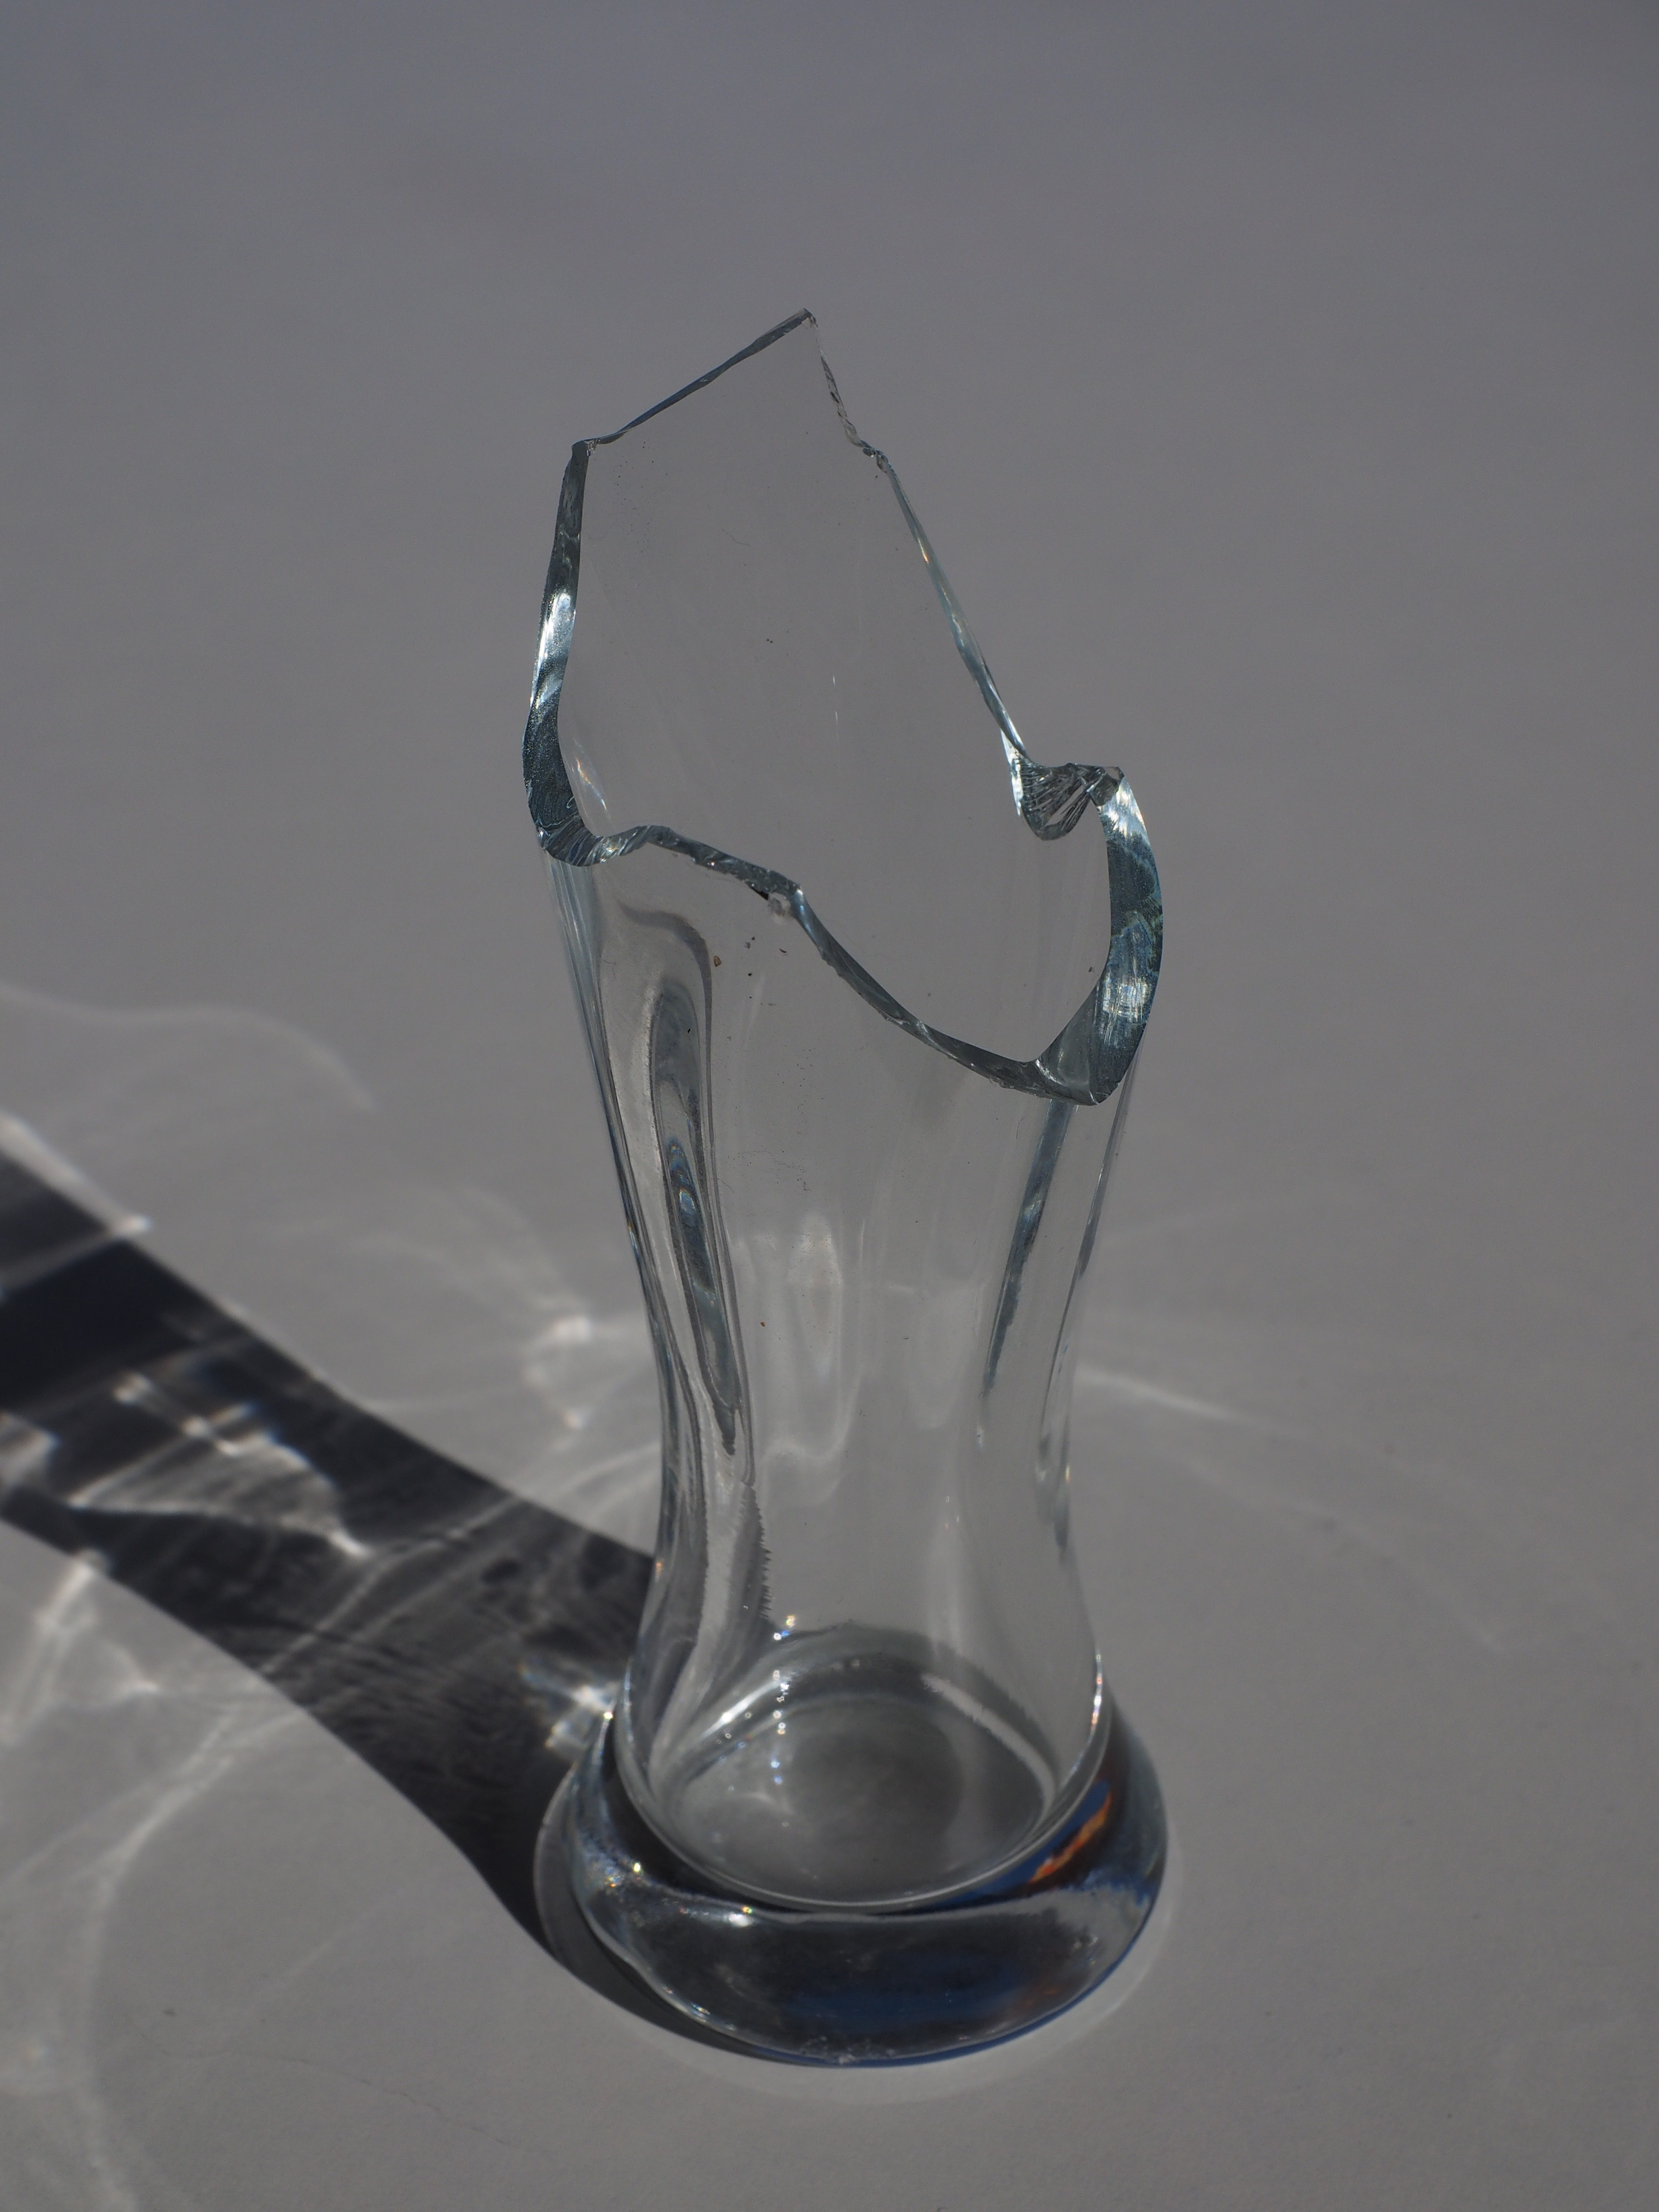
sharp, glass, vase, broken, bottle, material, cut, glass bottle, wine glass, pointed, glass breakage, drinkware